Greeks

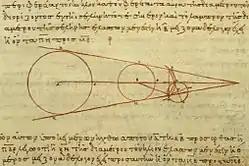
Aristarchus of Samos was the first known individual to propose a heliocentric system, in the 3rd century BC.

Greek art has a long and varied history. Greeks have contributed to the visual, literary and performing arts. In the West, classical Greek art was influential in shaping the Roman and later the modern Western artistic heritage. Following the Renaissance in Europe, the humanist aesthetic and the high technical standards of Greek art inspired generations of European artists. Well into the 19th century, the classical tradition derived from Greece played an important role in the art of the Western world. In the East, Alexander the Great's conquests initiated several centuries of exchange between Greek, Central Asian and Indian cultures, resulting in Indo-Greek and Greco-Buddhist art, whose influence reached as far as Japan.